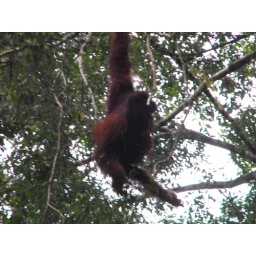
In Danum Valley. Seen in the trees overhanging the road leading from the Borneo Rainforst Lodge.